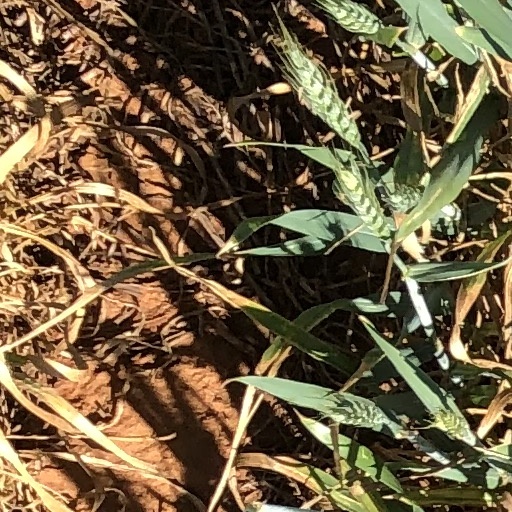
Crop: wheat